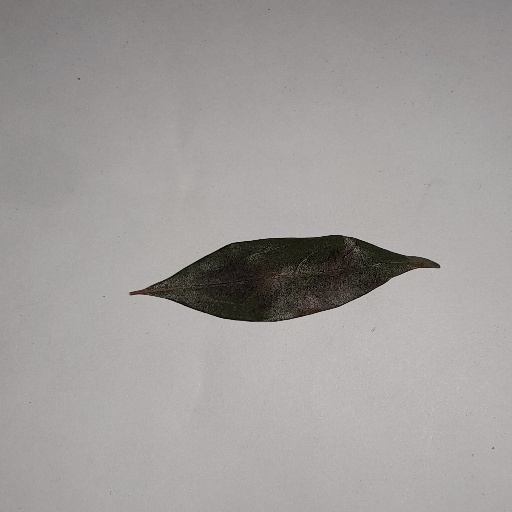
Species: Camphor
Leaf condition: Bacterial Spot